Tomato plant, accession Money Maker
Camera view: horizontal (90 deg, fisheye); turntable rotation: 90 degrees
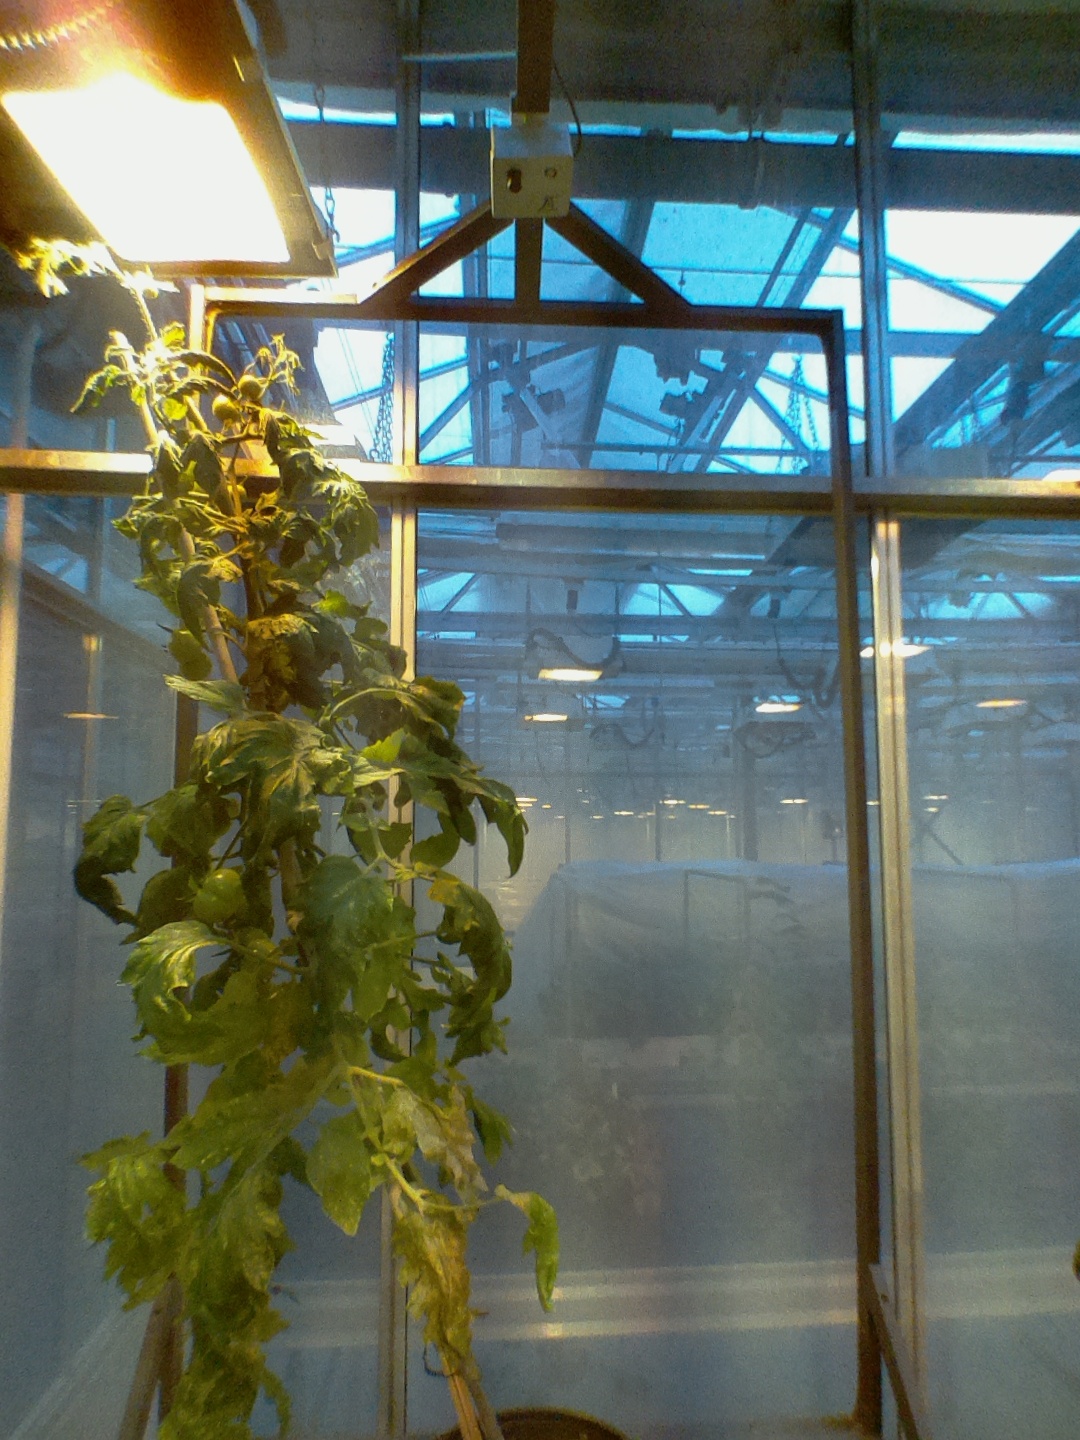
BBCH growth stage 75: 50%-60% of final fruit size